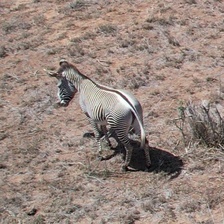
Pose orientation: back-left